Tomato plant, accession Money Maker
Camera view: tilt-top (135 deg); turntable rotation: 90 degrees
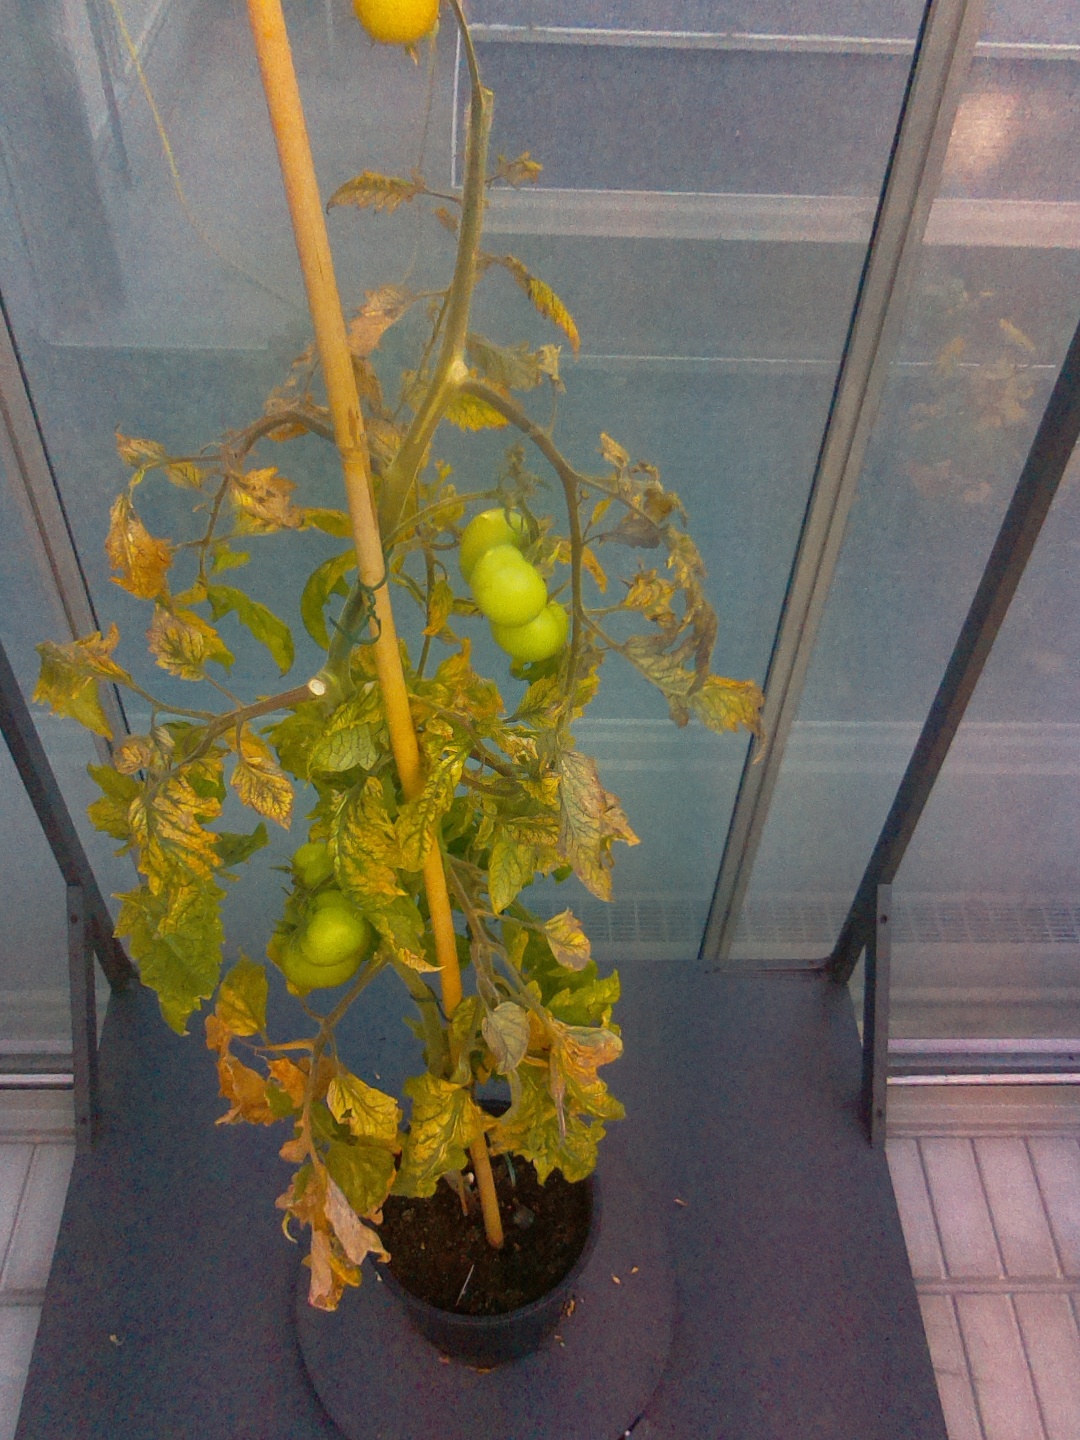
BBCH growth stage 80: fruits start showing typical ripe color (orange -> red)